History of Louisville, Kentucky

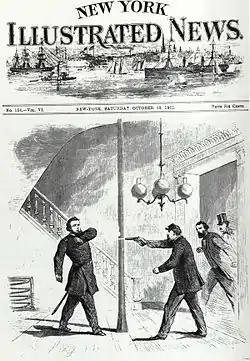
Union Gen. Jefferson C. Davis shoots Union Gen. William "Bull" Nelson on the steps of the Galt House

On August 6, 1855, a day dubbed Bloody Monday, election riots stemming from the bitter rivalry between the Democrats and supporters of the Know-Nothing Party broke out. Know-Nothing mobs rioted in Irish and German parts of the city, destroying property by fires and killing numerous people.